Rochers aux Oiseaux

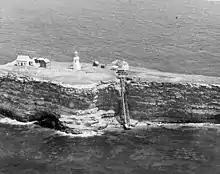
Aerial view of Rocher aux Oiseaux in 1943 with its various buildings, including the Rocher-aux-Oiseaux lighthouse.

The Magdalen Islands have recorded over 400 shipwrecks in four centuries. The Rochers aux Oiseaux is the closest island in the archipelago to the Laurentian Channel, making it an ideal site for a lighthouse. In 1860, John Page, an engineer with the Department of Public Works, proposed the construction of a lighthouse on the rock, noting that the project would be one of the most difficult the department would ever undertake. The lighthouse and adjoining buildings were built in 1870. Materials were transported from a path carved into the rock. The first lighthouse was a 15.2-metre-high wooden building. It was rebuilt in 1887 to a height of just 11.9 metres. After being raised to a height of 15.2 metres in 1908, it was finally demolished and replaced by a new concrete lighthouse in 1967, automated in 1988. Access to the lighthouse was by boat and a 147-step staircase on the north side of the rock.